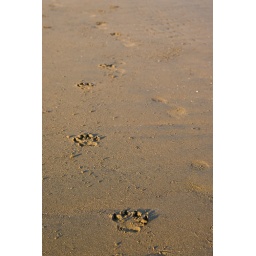
Dog Pawprints in wet beach sand